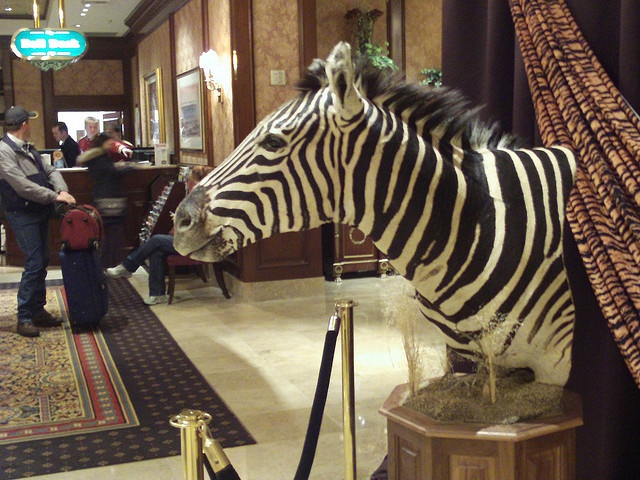
A fake zebra is shown in the lobby of a hotel.
a display of a zebra rests in a museum

A hunk of dead stuffed zebra corpse on display.
A stuffed zebra head in the lobby of a fancy hotel.
A zebra head and part of the zebras body in a building